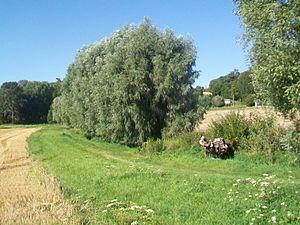
Le chemin rural n° 8 de Magny-en-Vexin à Etréez.
Magny-en-Vexin est une commune française située dans le département du Val-d'Oise en région Île-de-France. Elle inclut les villages d'Arthieul, de Blamécourt, de Velannes-la-Ville et de Velannes-le-Bois.